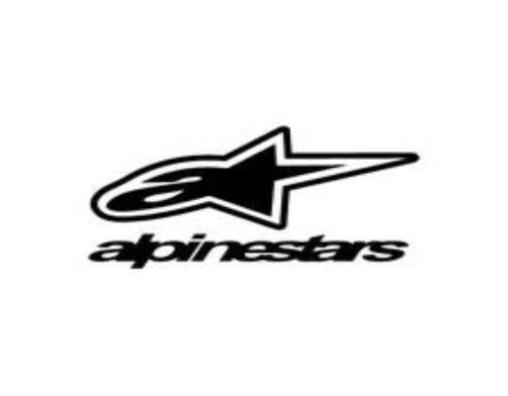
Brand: alpinestars-2
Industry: Clothes